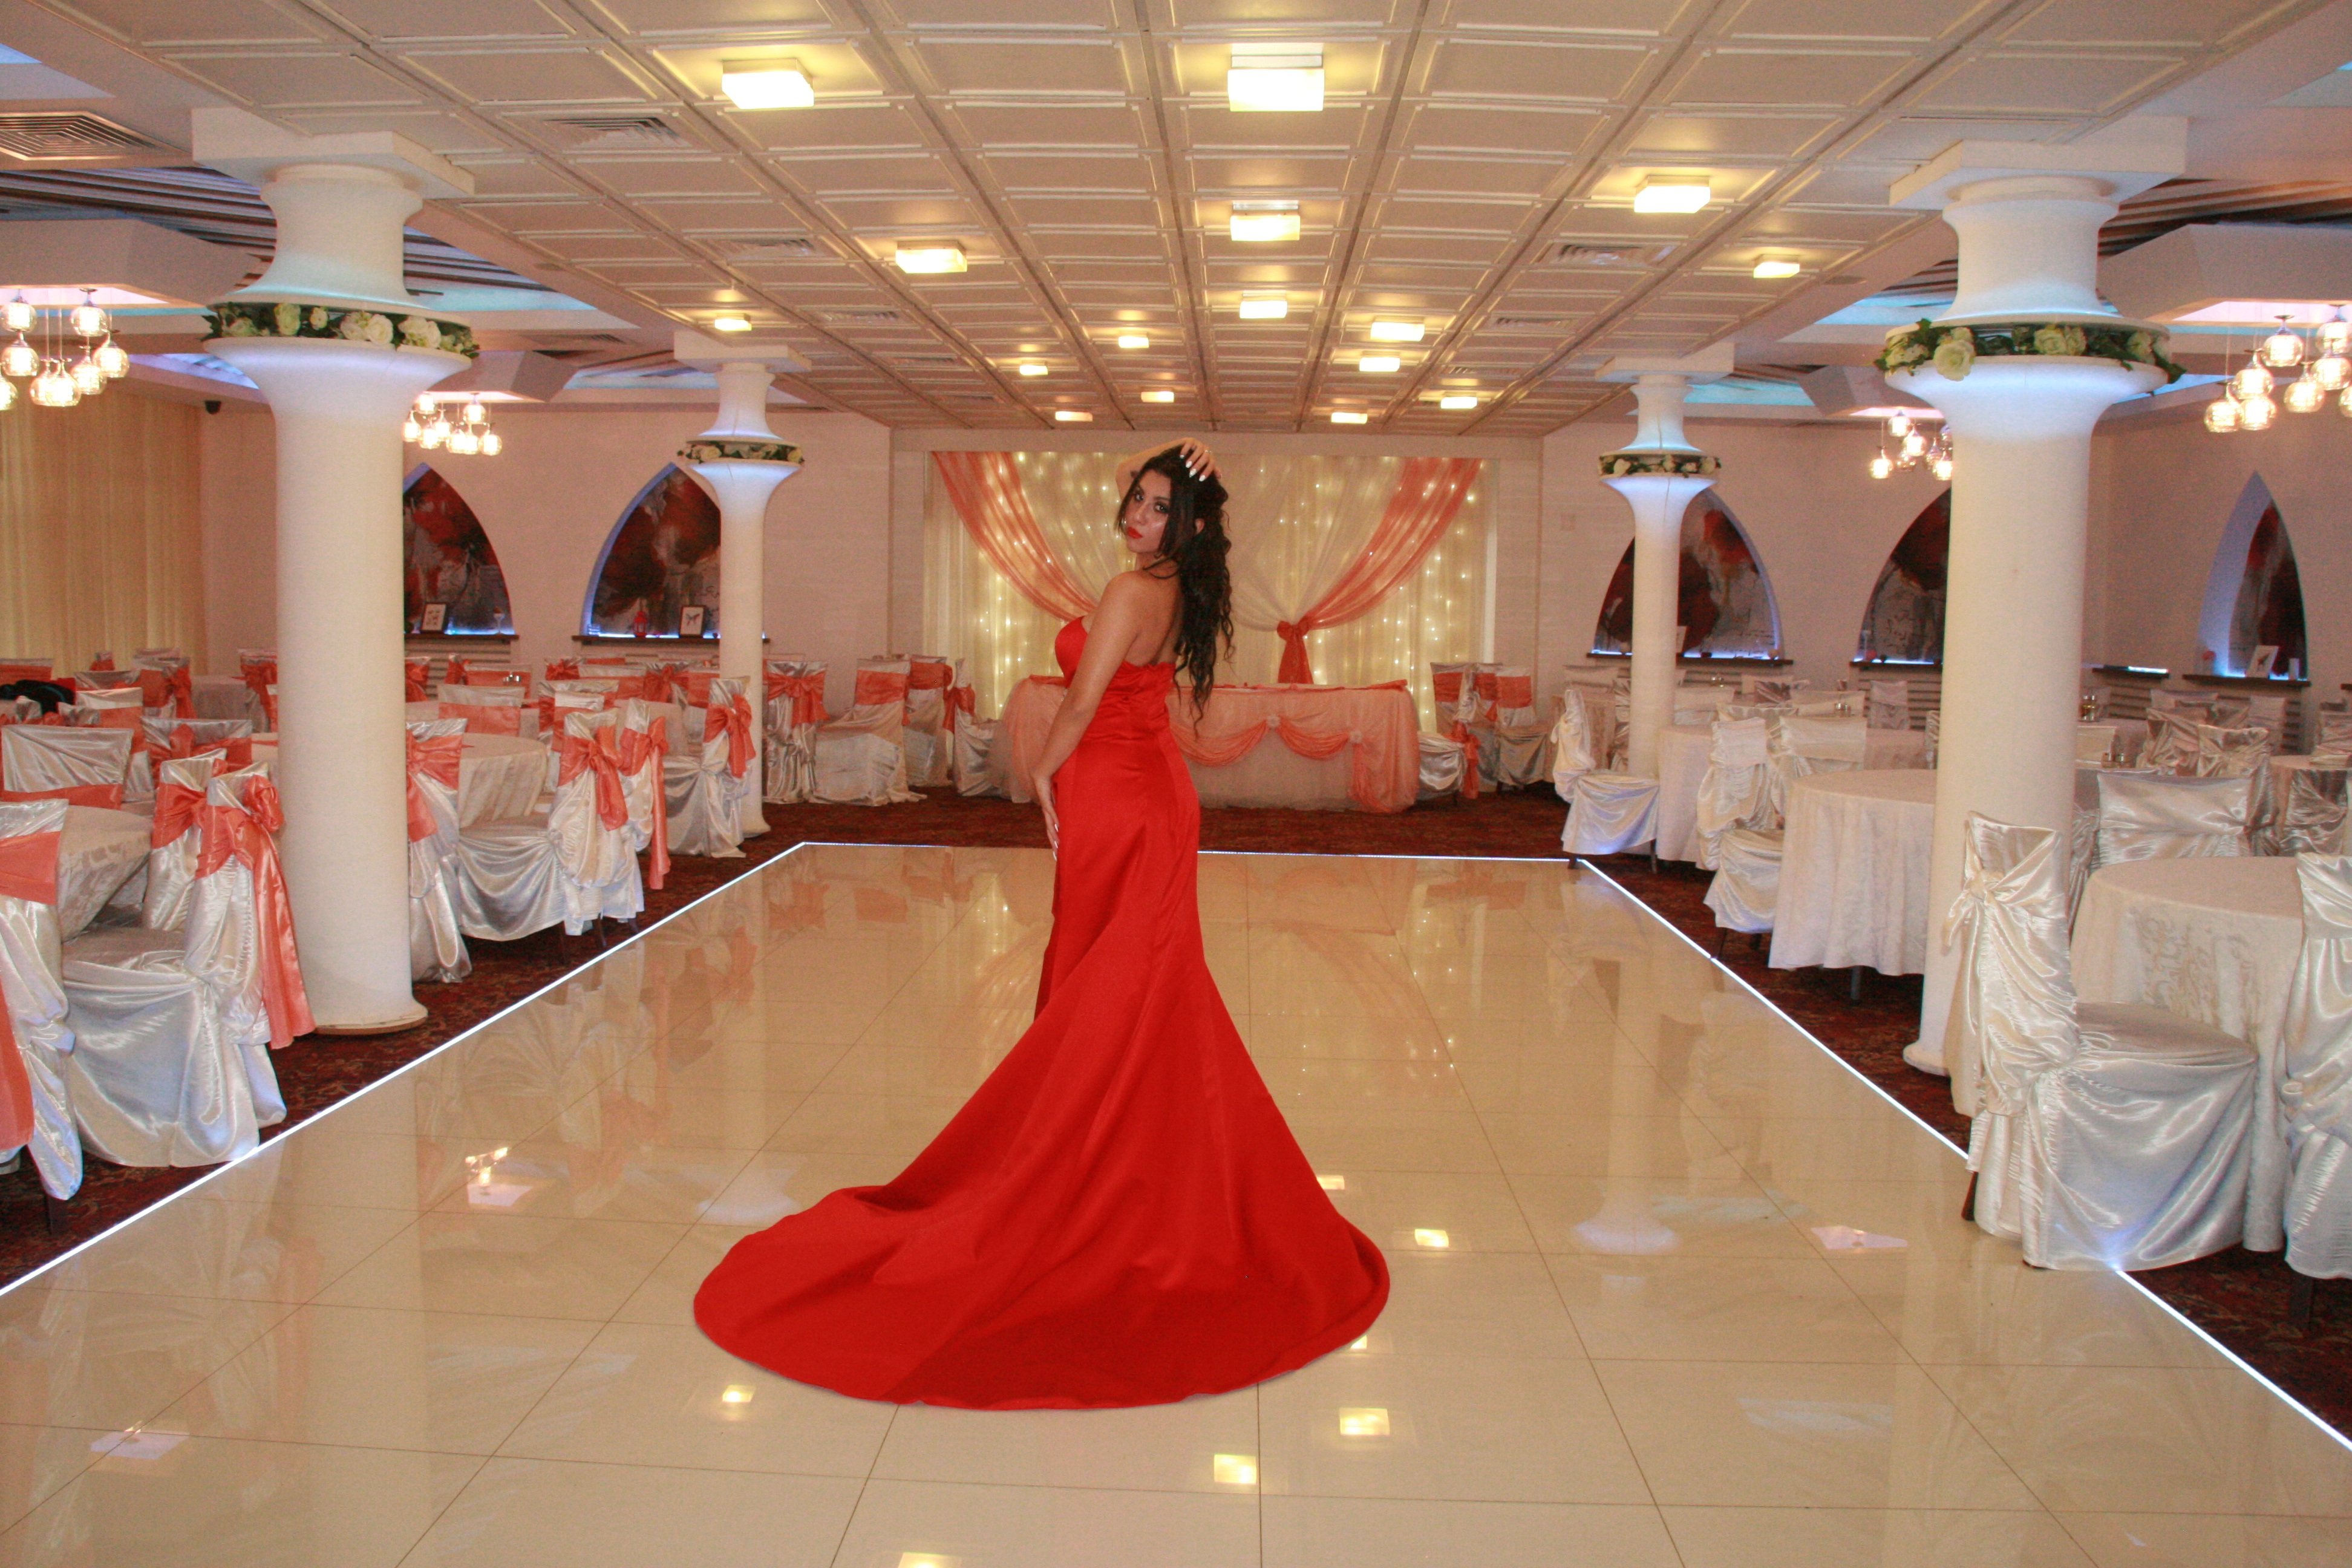
girl, red, wedding, bride, aisle, ceremony, dress, beauty, ballroom, gown, sensuality, quinceanera, wedding reception, function hall, dally